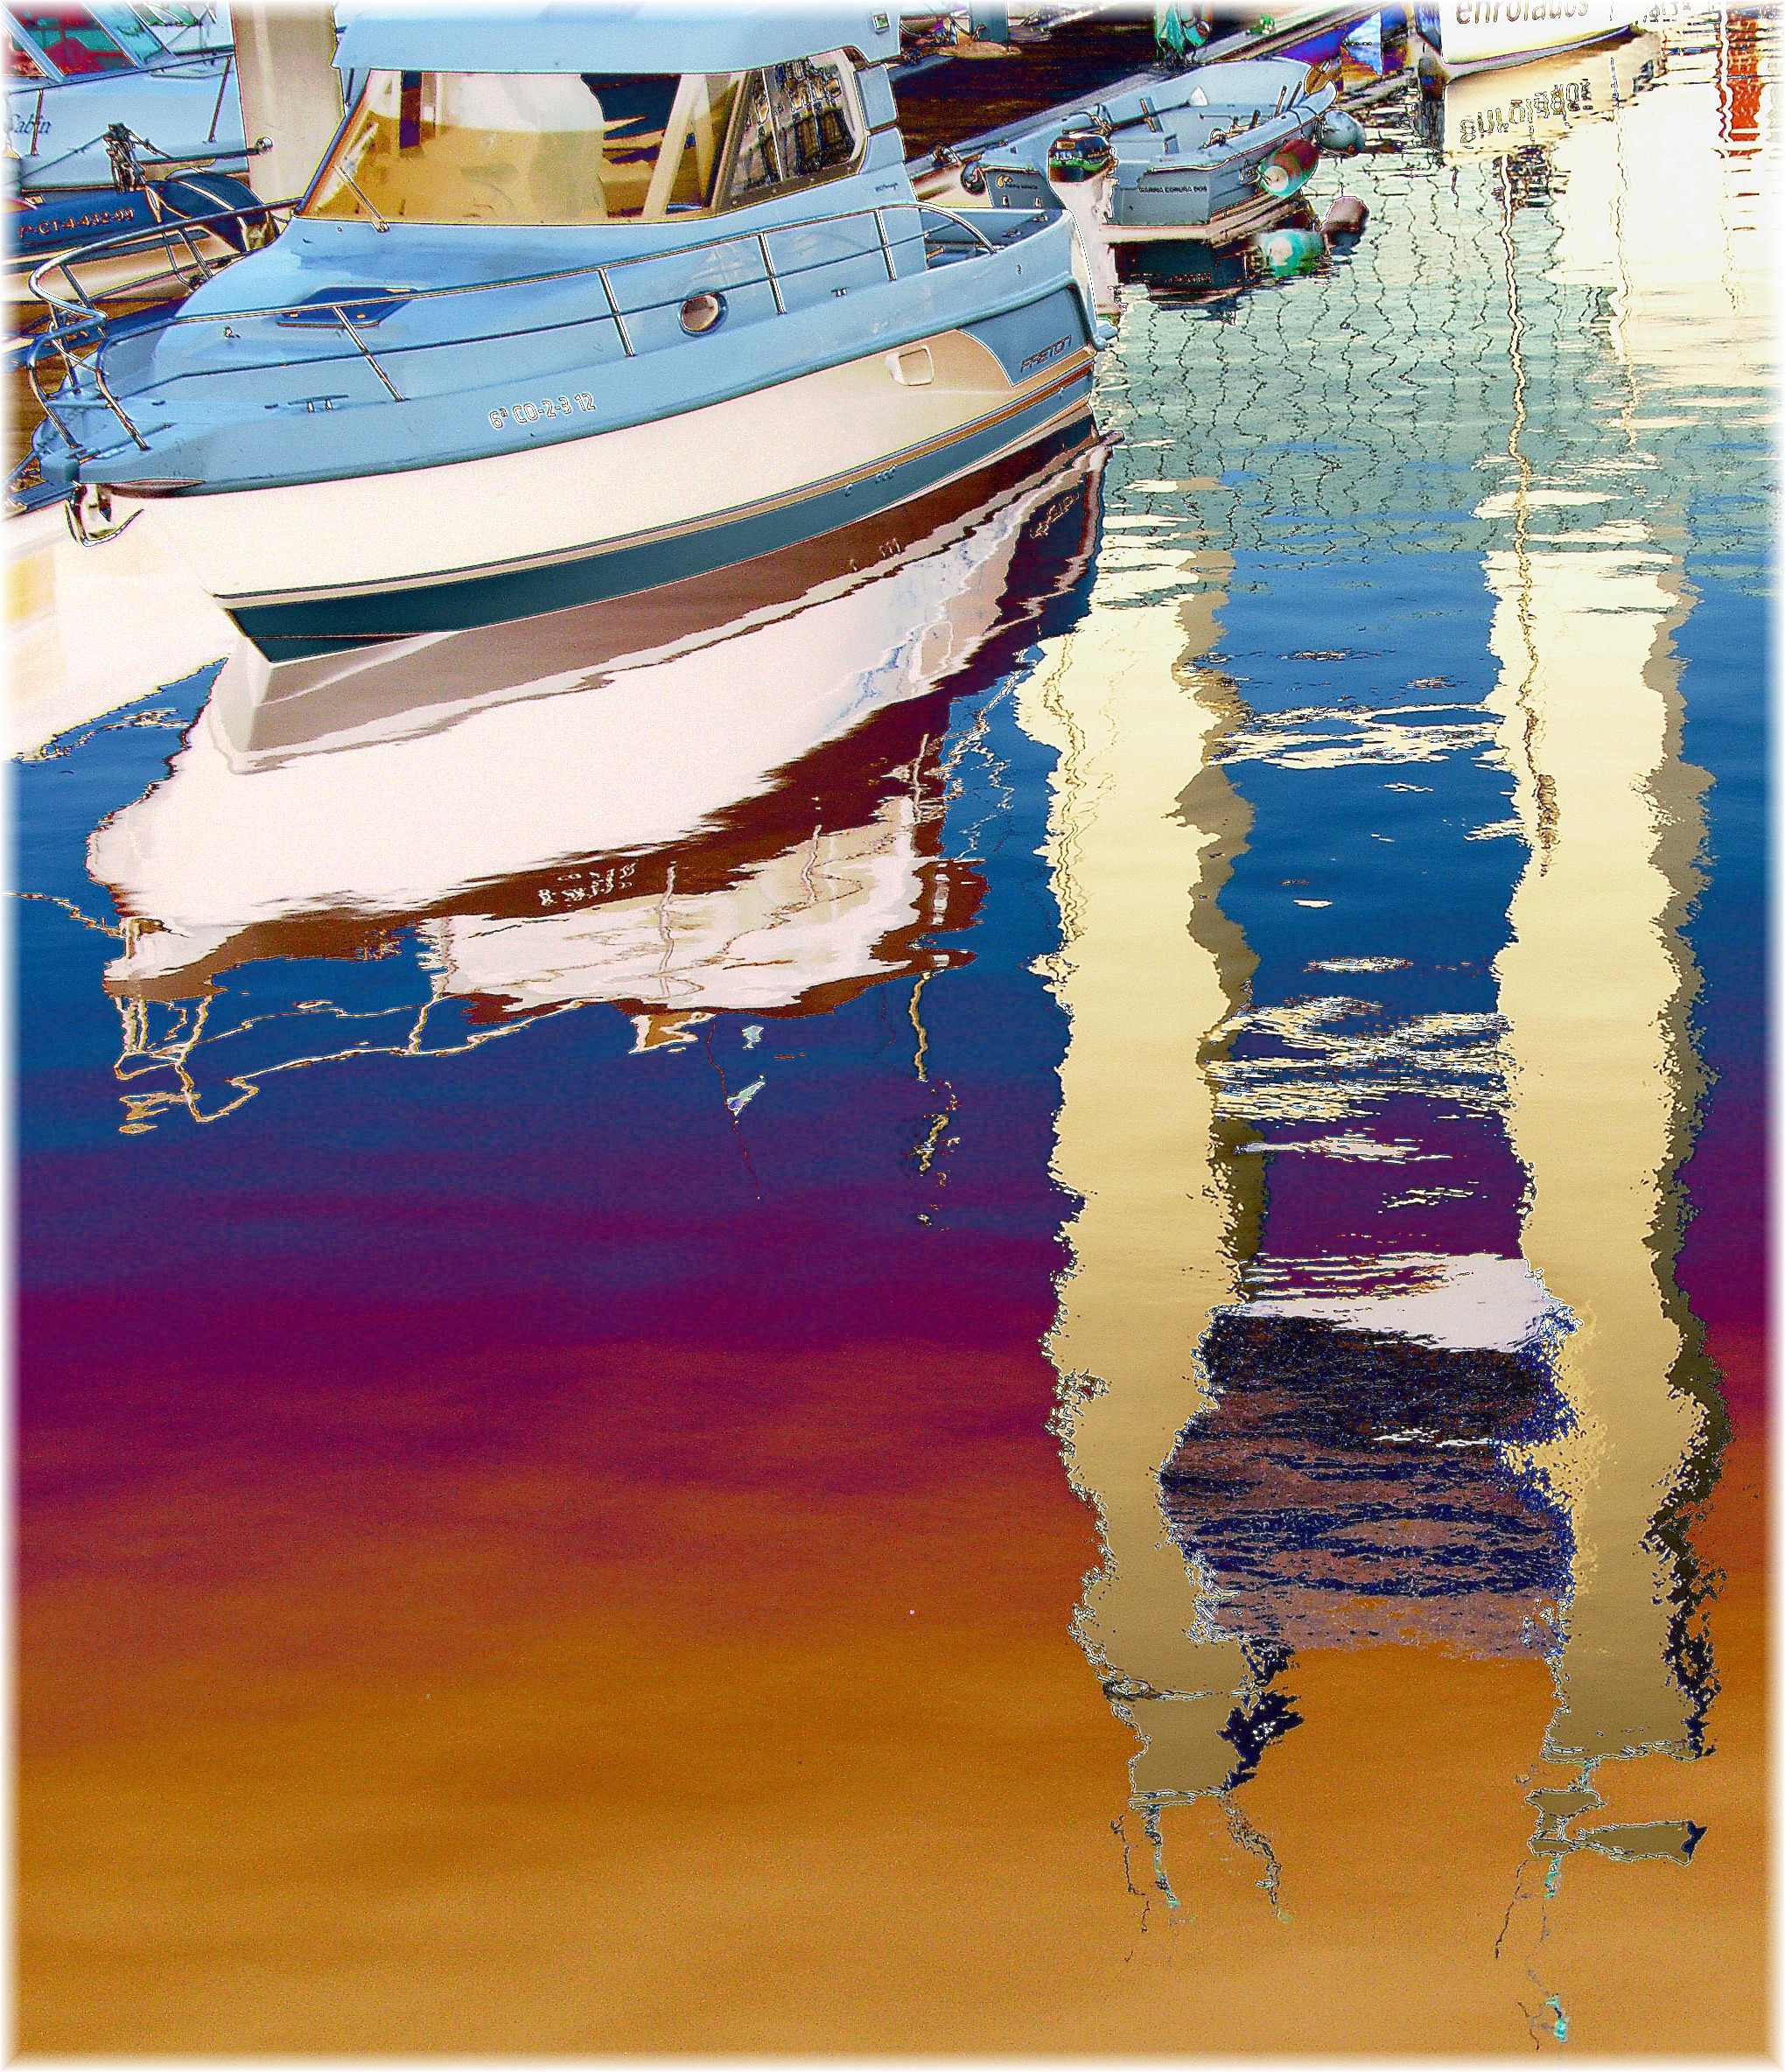
boat, europe, reflection, vehicle, color, painting, art, spain, espagne, illustration, arquitectura, europa, galicia, espanha, watercraft, porto, espana, galiza, corunna, galice, arquitecture, paseomaritimo, torredecontrol, diquedeabrigo, lacoruna, modern art, acoru a, coru a, portodacoru a